Science fiction

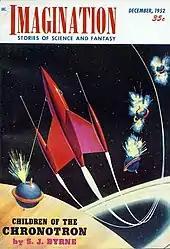
Cover of "Imagination", an American science fiction and fantasy pulp magazine (1952)

Science fiction (often shortened to sci-fi or abbreviated SF) is a genre of speculative fiction that deals with imaginative, futuristic and scientific concepts. These concepts may include information technology and robotics, biological manipulations, space exploration, time travel, parallel universes, and extraterrestrial life. The genre often explores human responses to the consequences of projected or imagined scientific advances.